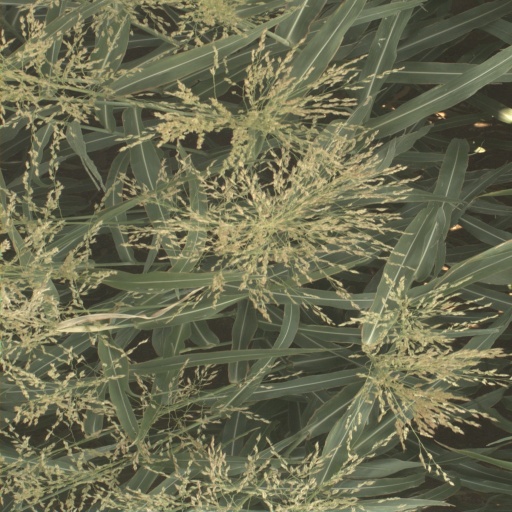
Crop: sorghum